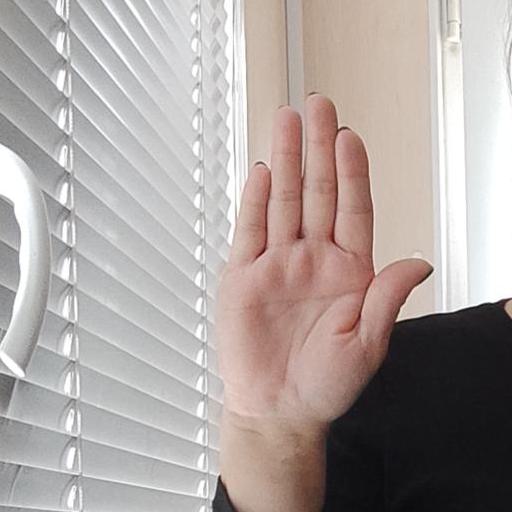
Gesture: stop